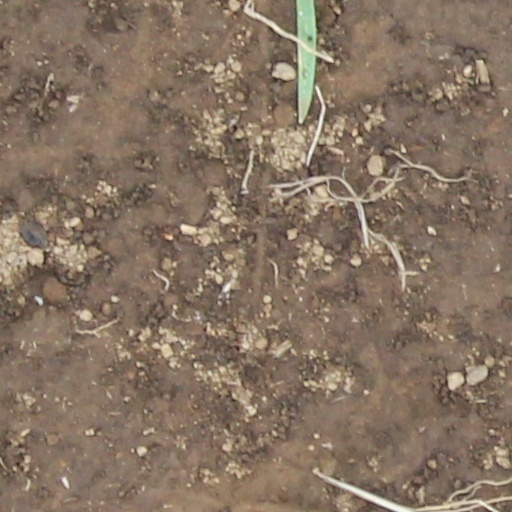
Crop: wheat